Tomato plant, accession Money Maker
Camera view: bottom (45 deg); turntable rotation: 270 degrees
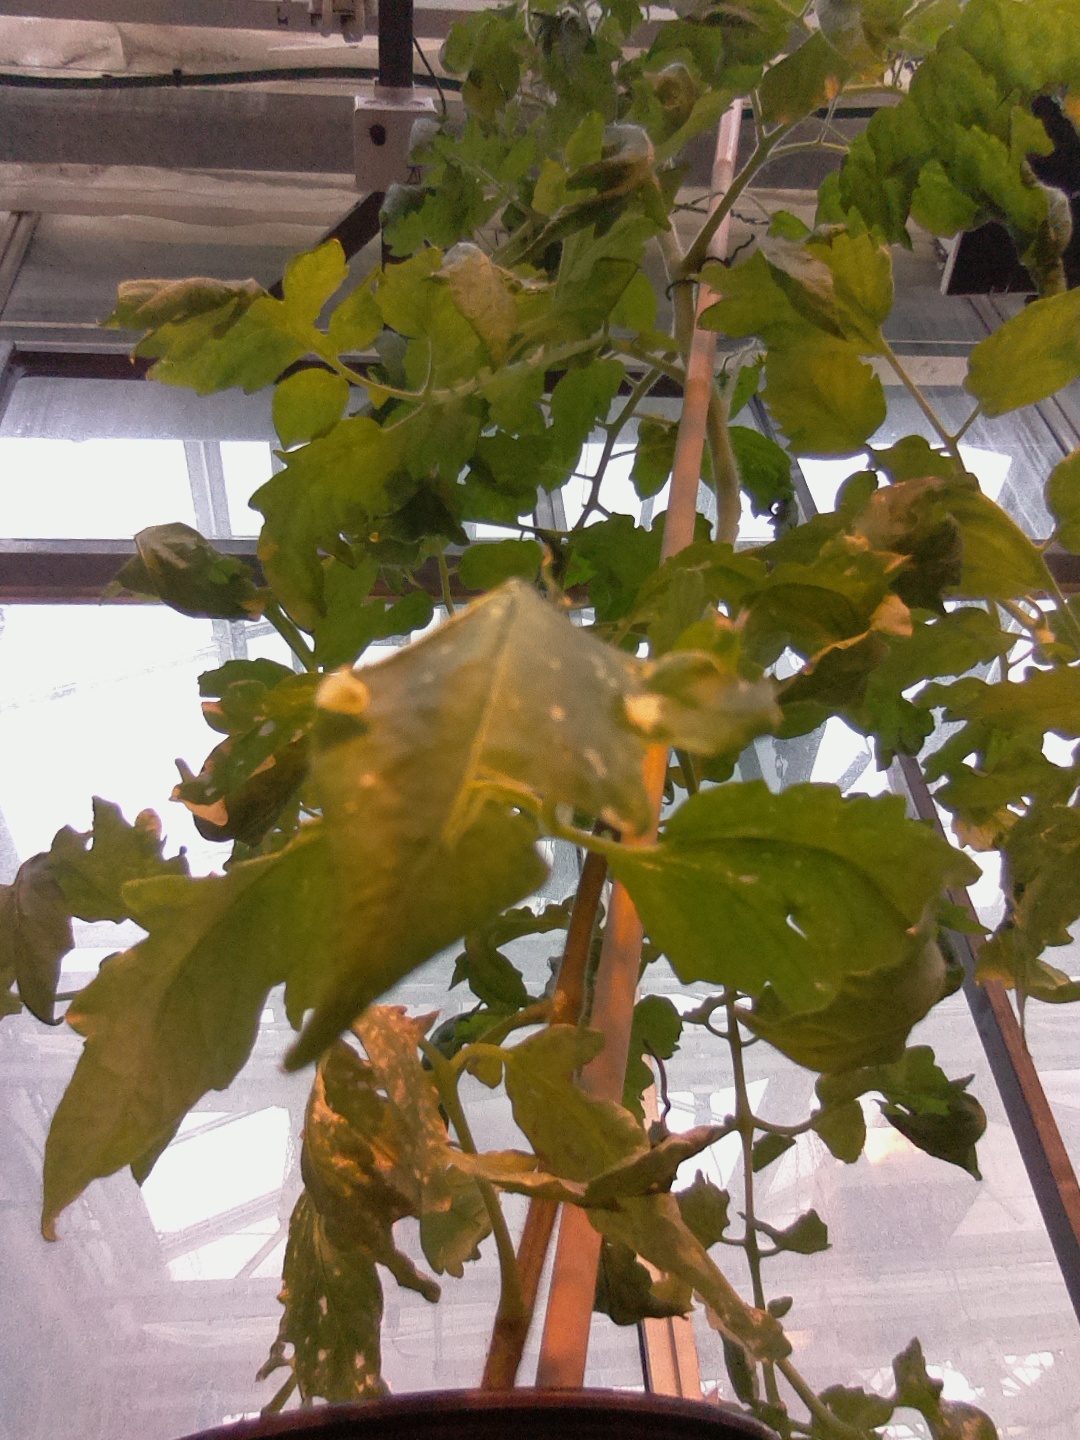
BBCH growth stage 65: Full flowering, 50%-60% of flowers open, first petals falling